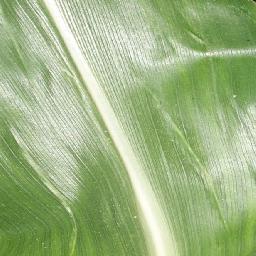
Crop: corn
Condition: (maize)_healthy